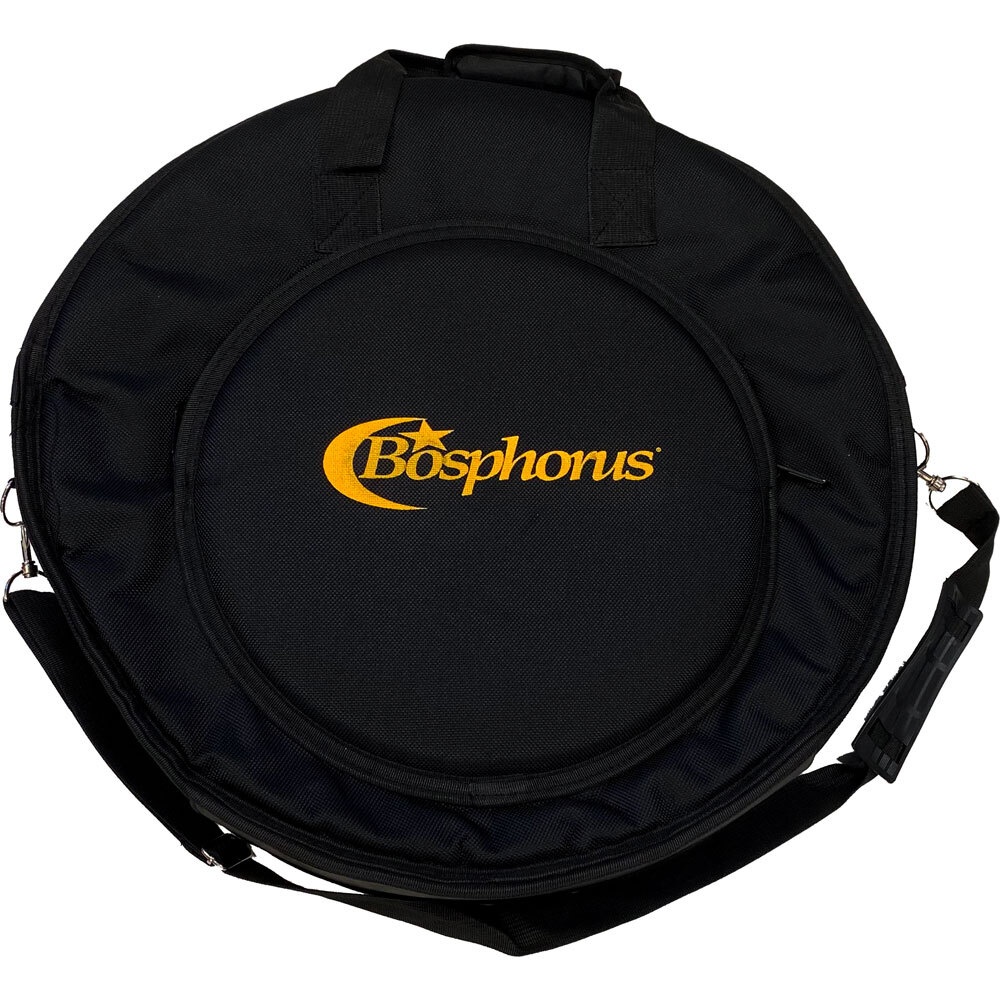
Bosphorus Heavy Duty Cymbal Bag With Bosphorus Logo Printed on Bag
This is a heavy duty cymbal bag that carries cymbals up to 22" in size. It has a handle & shoulder strap and includes 8 divided sections. Features: Good quality carry handle, shoulder strap & zippers Bosphorus logo on front Accomodates up to 8 Cymbals in total - Front compartment has 3-padded dividers with space for 4 Cymbals up to 14" diameter - Main compartment has 3-padded dividers with space for 4 Cymbals up to 22" diameter (BPCYMBAG) REDESIGNED BETTER QUALITY BAG WITH UPDATED LARGER LOGO 2023
Brand: BOSPHORUS CYMBALS
Category: Arts & Entertainment > Hobbies & Creative Arts > Musical Instrument & Orchestra Accessories > Percussion Accessories > Cymbal & Drum Cases > Single Cymbal & Drum Cases